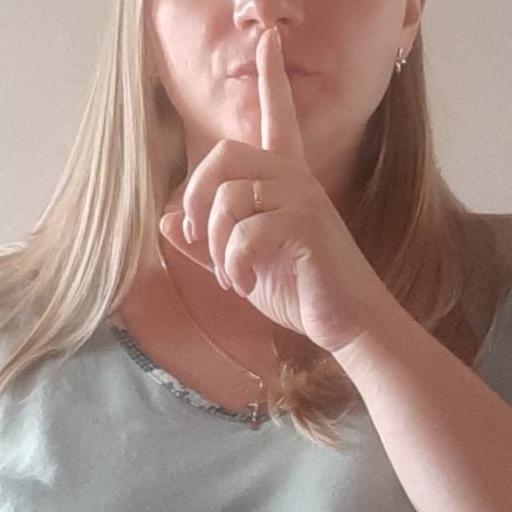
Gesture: mute